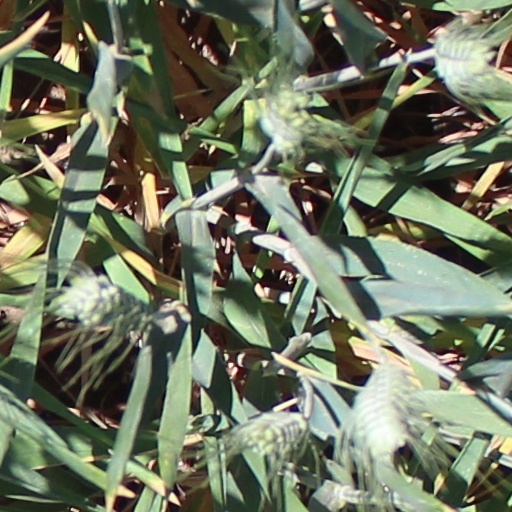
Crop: wheat